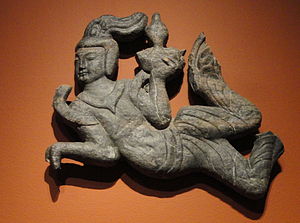
Apsara
En flyvende aspara
En apsara eller Accharā, er en kvindelig naturånd for skyerne eller vandet i hinduistisk og buddhistisk mytologi. Ordet kan oversættes til nymfe, guddommelig nymfe eller guddommelig jomfru.